Jérôme Maurand

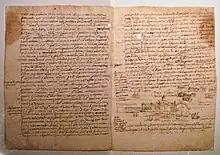
Jérôme Maurand, priest of Antibes, accompanied Polin and the Ottoman fleet in 1544, and wrote a detailed account in "Itinéraire d'Antibes à Constantinople" (including, here, a drawing of Constantinople), 1544.

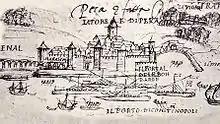
The French galleys of Captain Polin in front of Pera at Constantinople in August 1544, drawn by Jerôme Maurand (detail of the above).

Jérôme Maurand was a 16th-century French priest of Antibes, who accompanied the French officer Captain Polin in conjunction with the Ottoman fleet of Barbarossa in 1544, as a part of the Franco-Ottoman alliance.